Tláloc

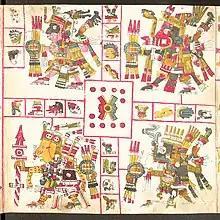
Depiction of Patterns of War, Tláloc (bottom right)

In Aztec cosmology, the four corners of the universe are marked by "the four Tlálocs" which both hold up the sky and function as the frame for the passing of time. Tláloc was the patron of the Calendar day "Mazātl." In Aztec mythology, Tláloc was the lord of the third sun which was destroyed by fire.